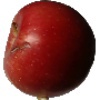
Label: Apple Braeburn 1